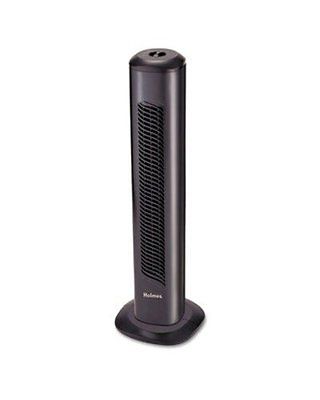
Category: fan